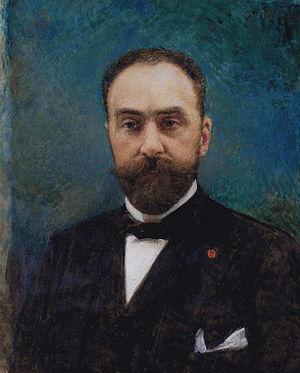
Charles Ephrussi, né le 24 décembre 1849 à Odessa et mort le 30 septembre 1905 à Paris, d'origine russe et naturalisé français, est un historien et critique d'art, ainsi qu'un des plus importants collectionneurs d'art de son époque.